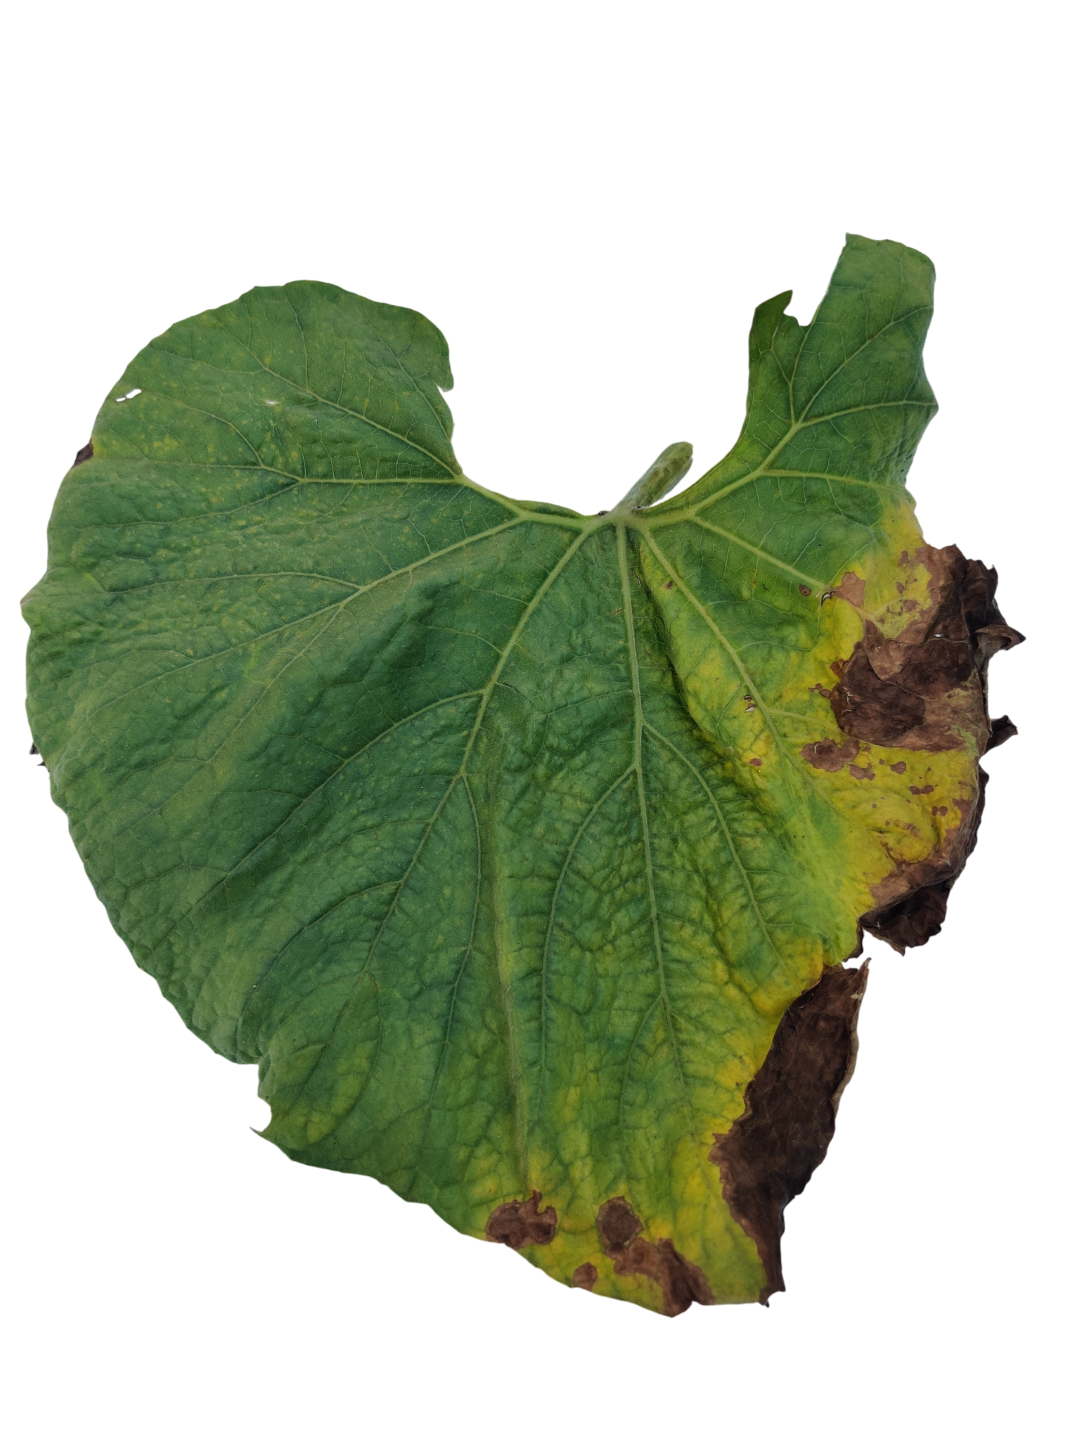
Crop: Bottle Gourd
Label: Downy_Mildew